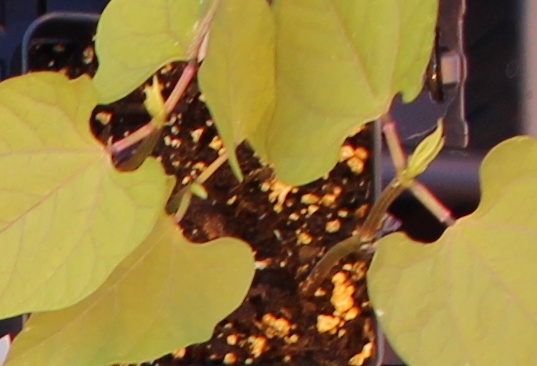
Label: Blackbean